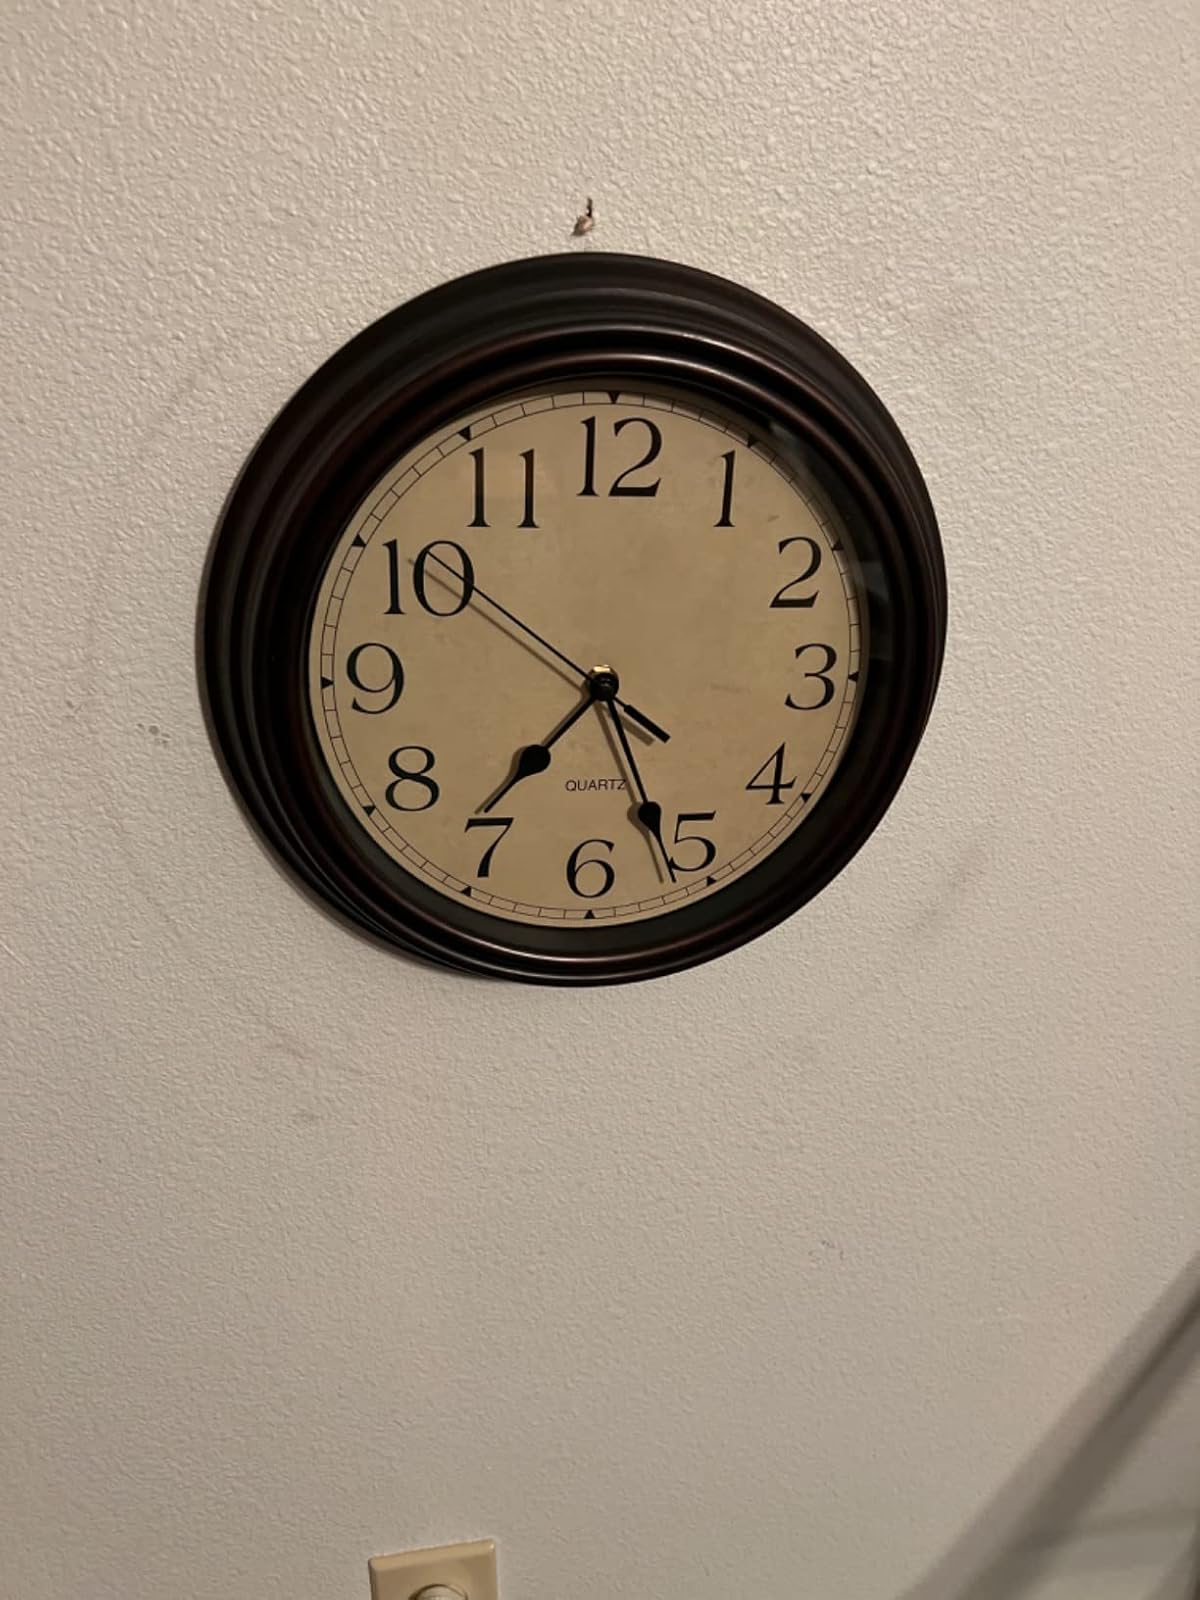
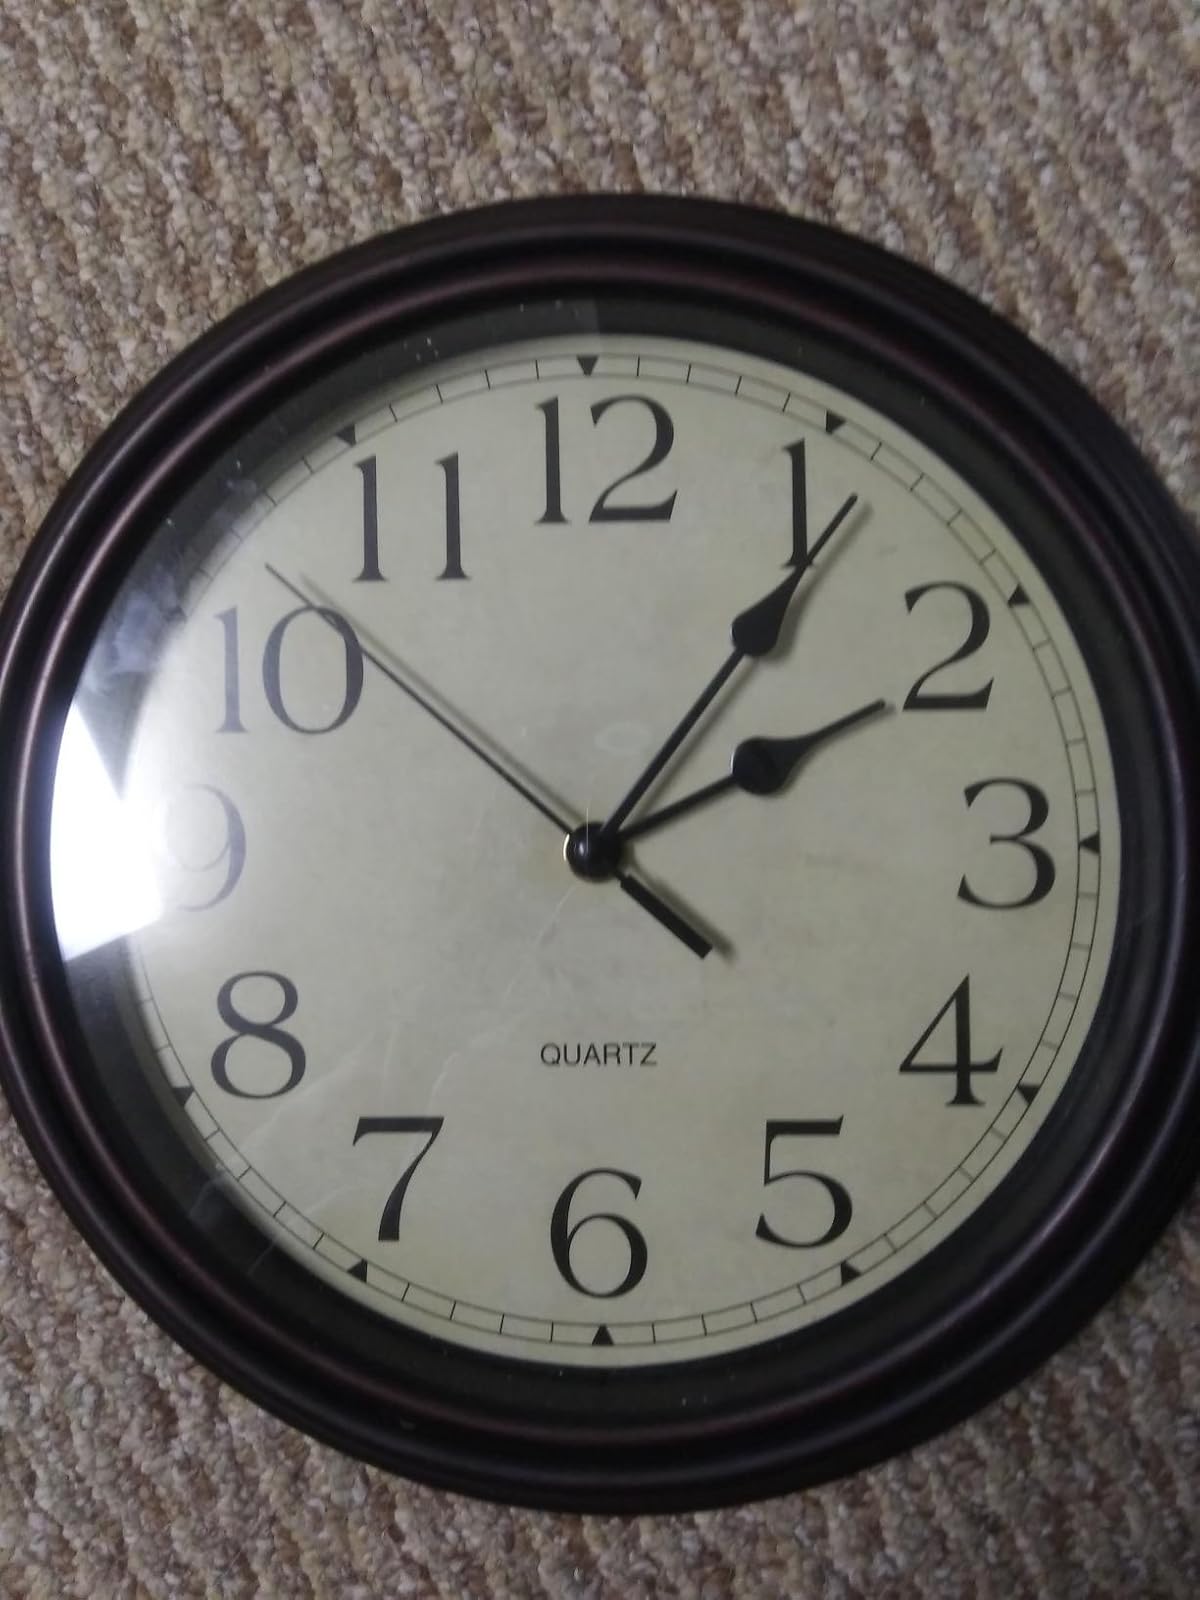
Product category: clock
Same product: yes